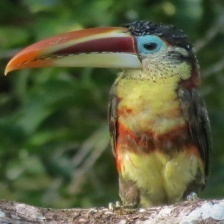
Species: CURL CRESTED ARACURI
Scientific name: PTEROGLOSSUS BEAUHARNAESII
ImageNet parent category: toucan